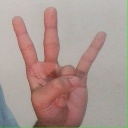
अक्षर: क्ष